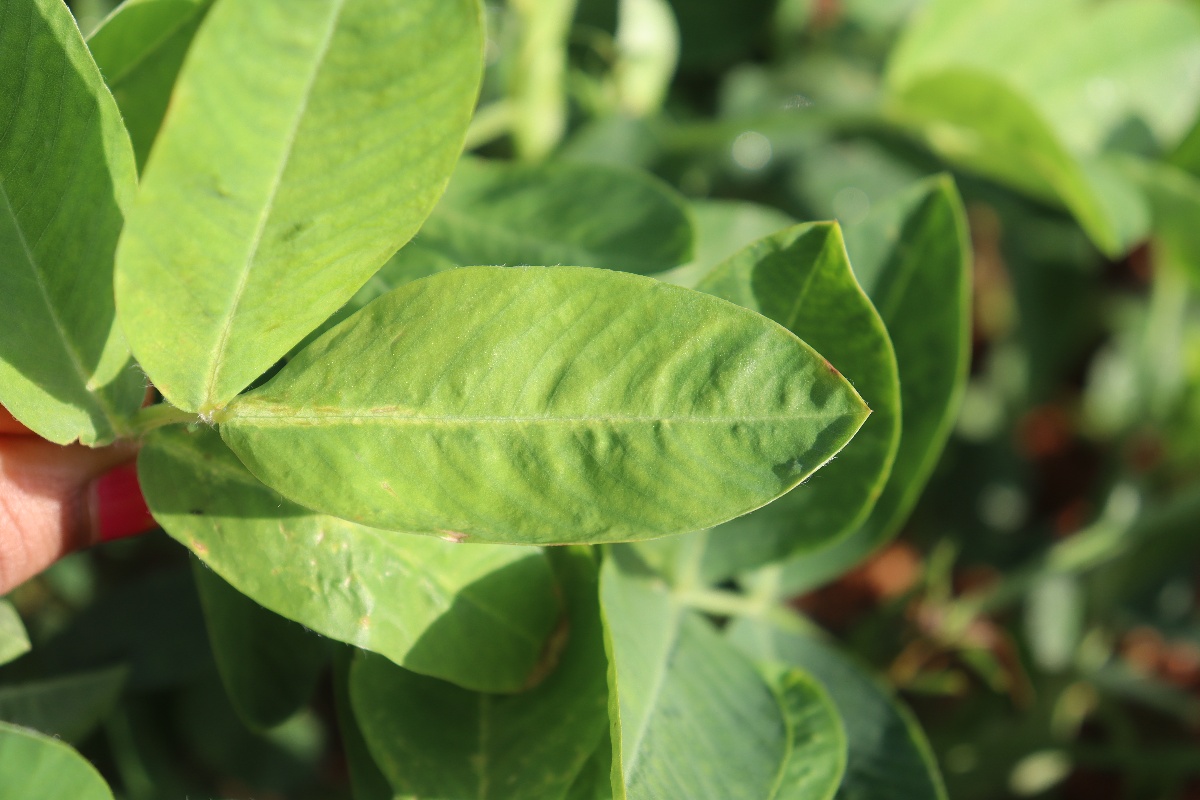
Label: healthy leaf